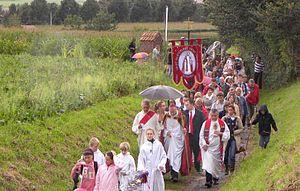
Tour de la SaintBarthelmey 2011 Bousval - Belgique Evêque en chemin. Bannière.
Le Tour de saint Barthélemy est une circumambulation se déroulant dans le village belge de Bousval en Brabant wallon, le premier dimanche qui suit le 24 août.
André-Joseph Léonard est un archevêque émérite de l'Église catholique en Belgique.